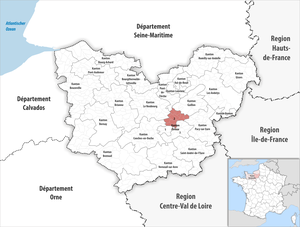
Le canton d'Évreux-2 est une division administrative française du département de l'Eure en région Normandie créée par le décret du 25 février 2014 et entrant en vigueur lors des élections départementales de 2015.